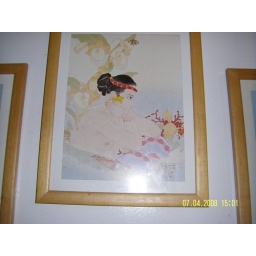
Picture in bathroom of my house